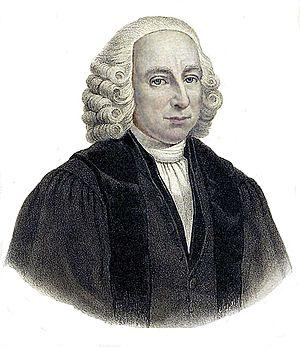
Dionysius van de Wijnpersse (1724-1808) hollandais philosophe